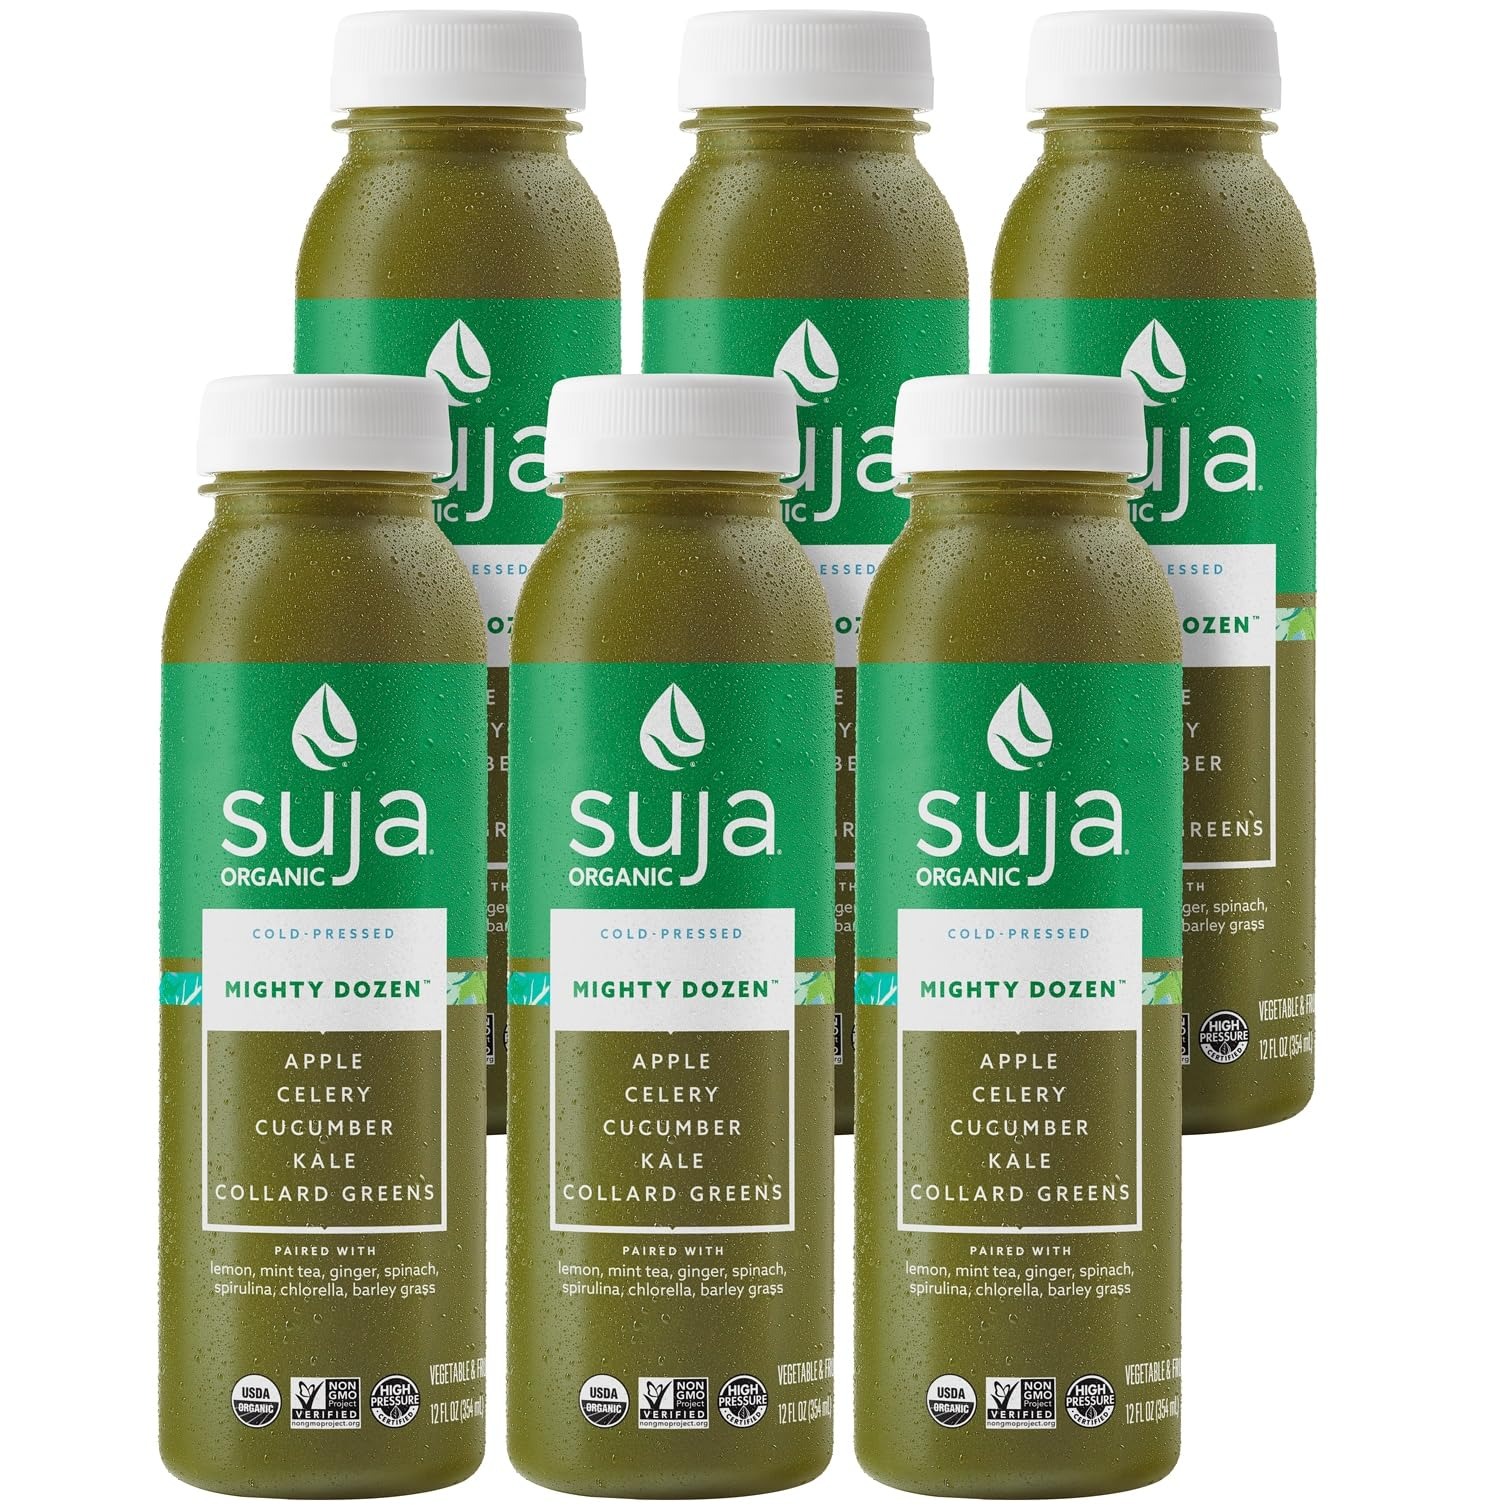
Item Name: Suja Essentials Mighty Juice, 12 Ounce -- 6 per case.
Bullet Point: Important - Refrigerated items are perishable and tend to have short shelf lives - some of these can be as little as two weeks from the date of receipt - if you are ordering a large quantity, or are otherwise concerned about expiration dates, consider a frozen product.
Value: 72.0
Unit: Fl Oz

Price: 60.97